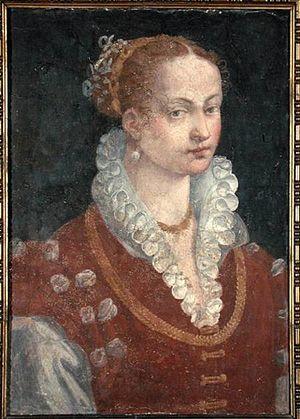
Le portrait de Bianca Cappello est une fresque détachée réalisée par l'atelier du peintre italien Alessandro Allori, datable de 1560 à 1585 environ et conservée dans la Galerie des Offices à Florence.